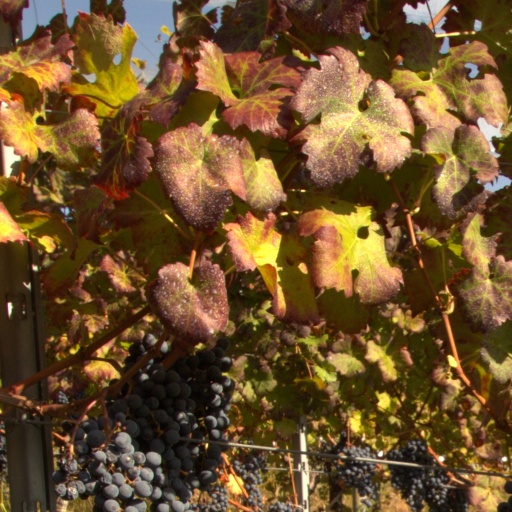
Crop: grape